Viktor Onopko

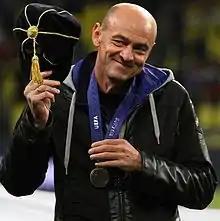
Onopko in 2011

Viktor Savelyevich Onopko (born 14 October 1969) is a former Russian football defender. He is the assistant manager of both FC Rostov in the Russian Premier League and the Russia national team.